Shining (Norwegian band)

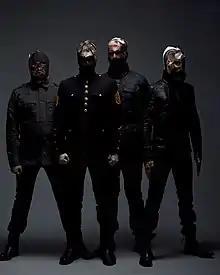
From left: Torstein Lofthus, Tor Egil Kreken, Bernt Moen, Jørgen Munkeby (2009)

Shining (stylized as SHINING) is a Norwegian experimental band from Oslo. Thirteen musicians have been a part of the band's lineup in its history, with singer, guitarist, saxophonist, and songwriter Jørgen Munkeby as its leading force and only constant member. The band is also called SHINING (NOR) to avoid confusion with the Swedish black metal band of the same name.